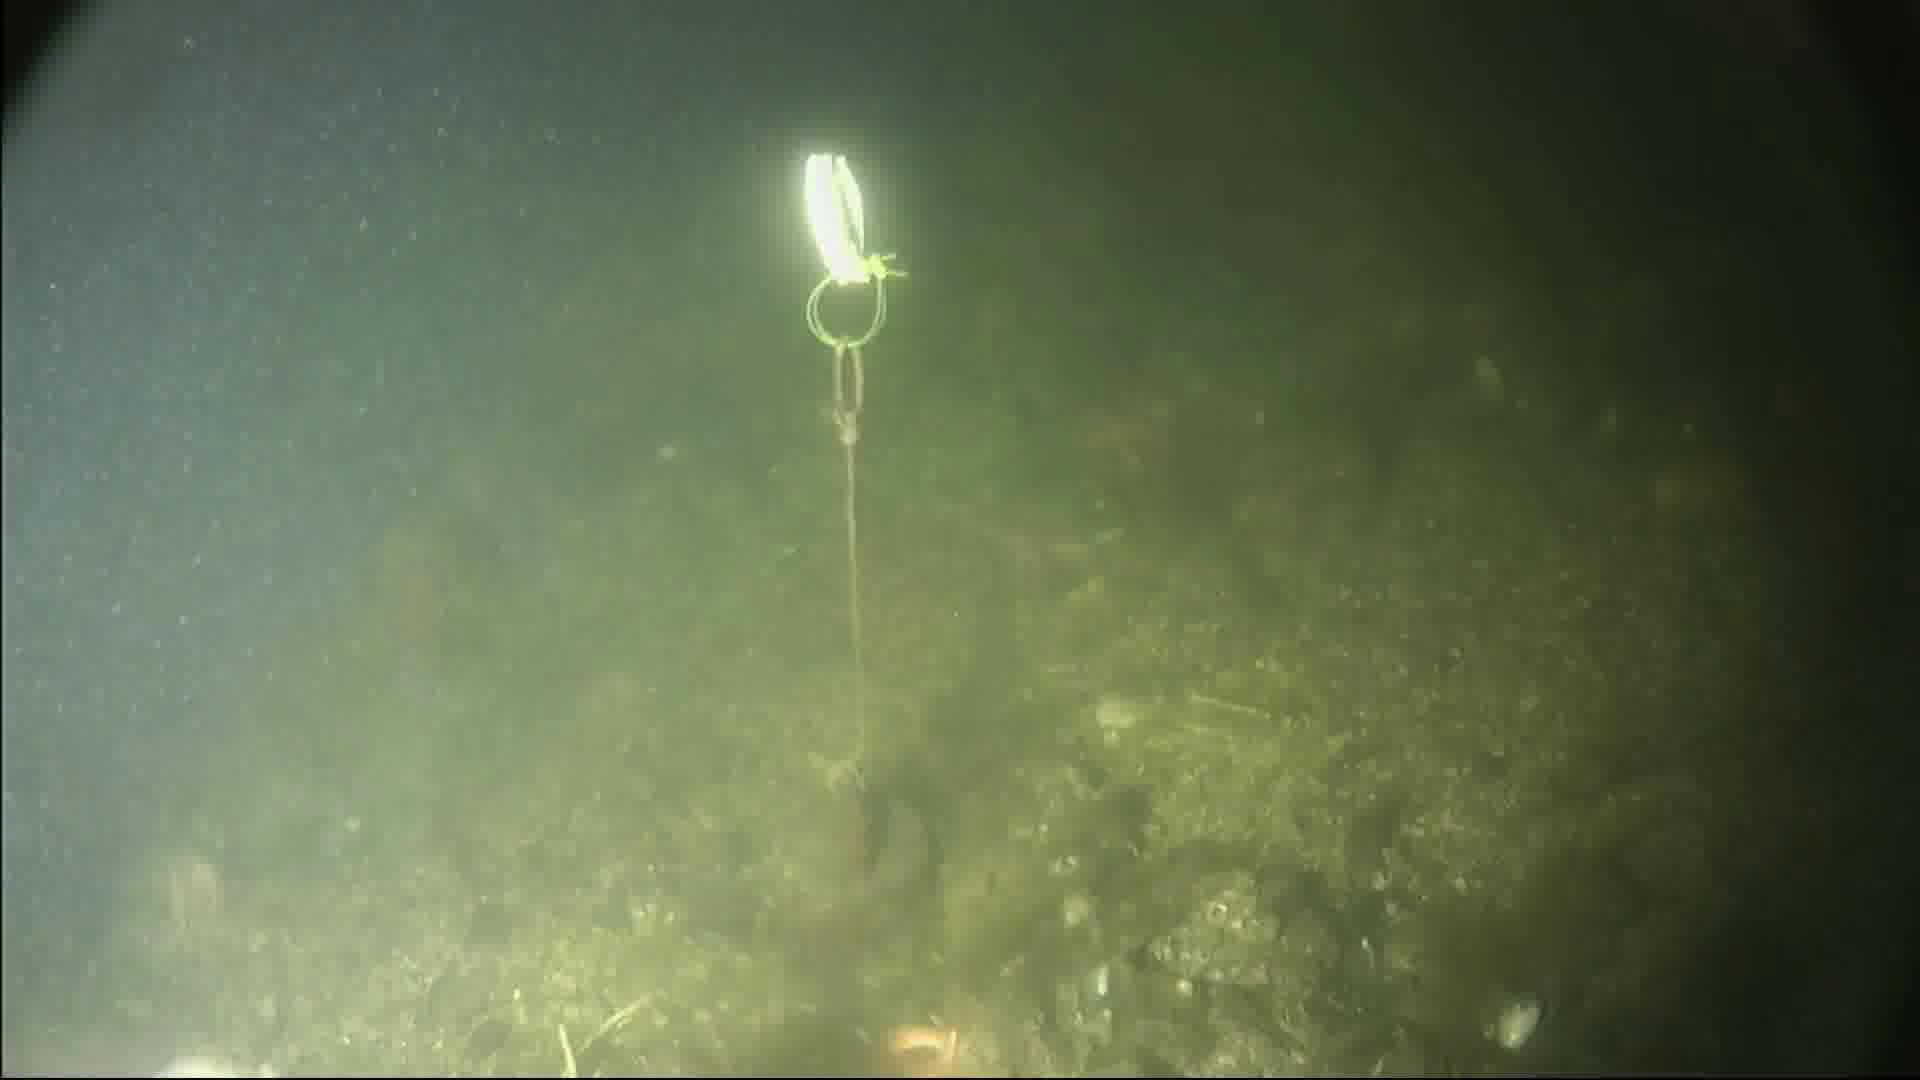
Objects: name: fish
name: starfish